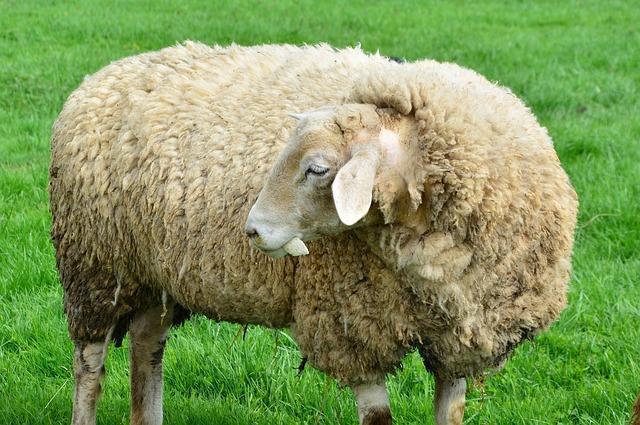
sheep